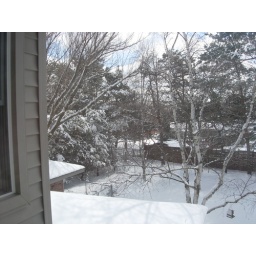
view of our backyard from master bedroom thru screen in winter